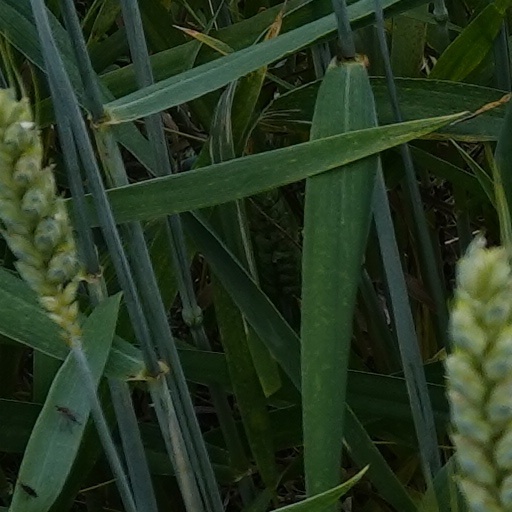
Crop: wheat